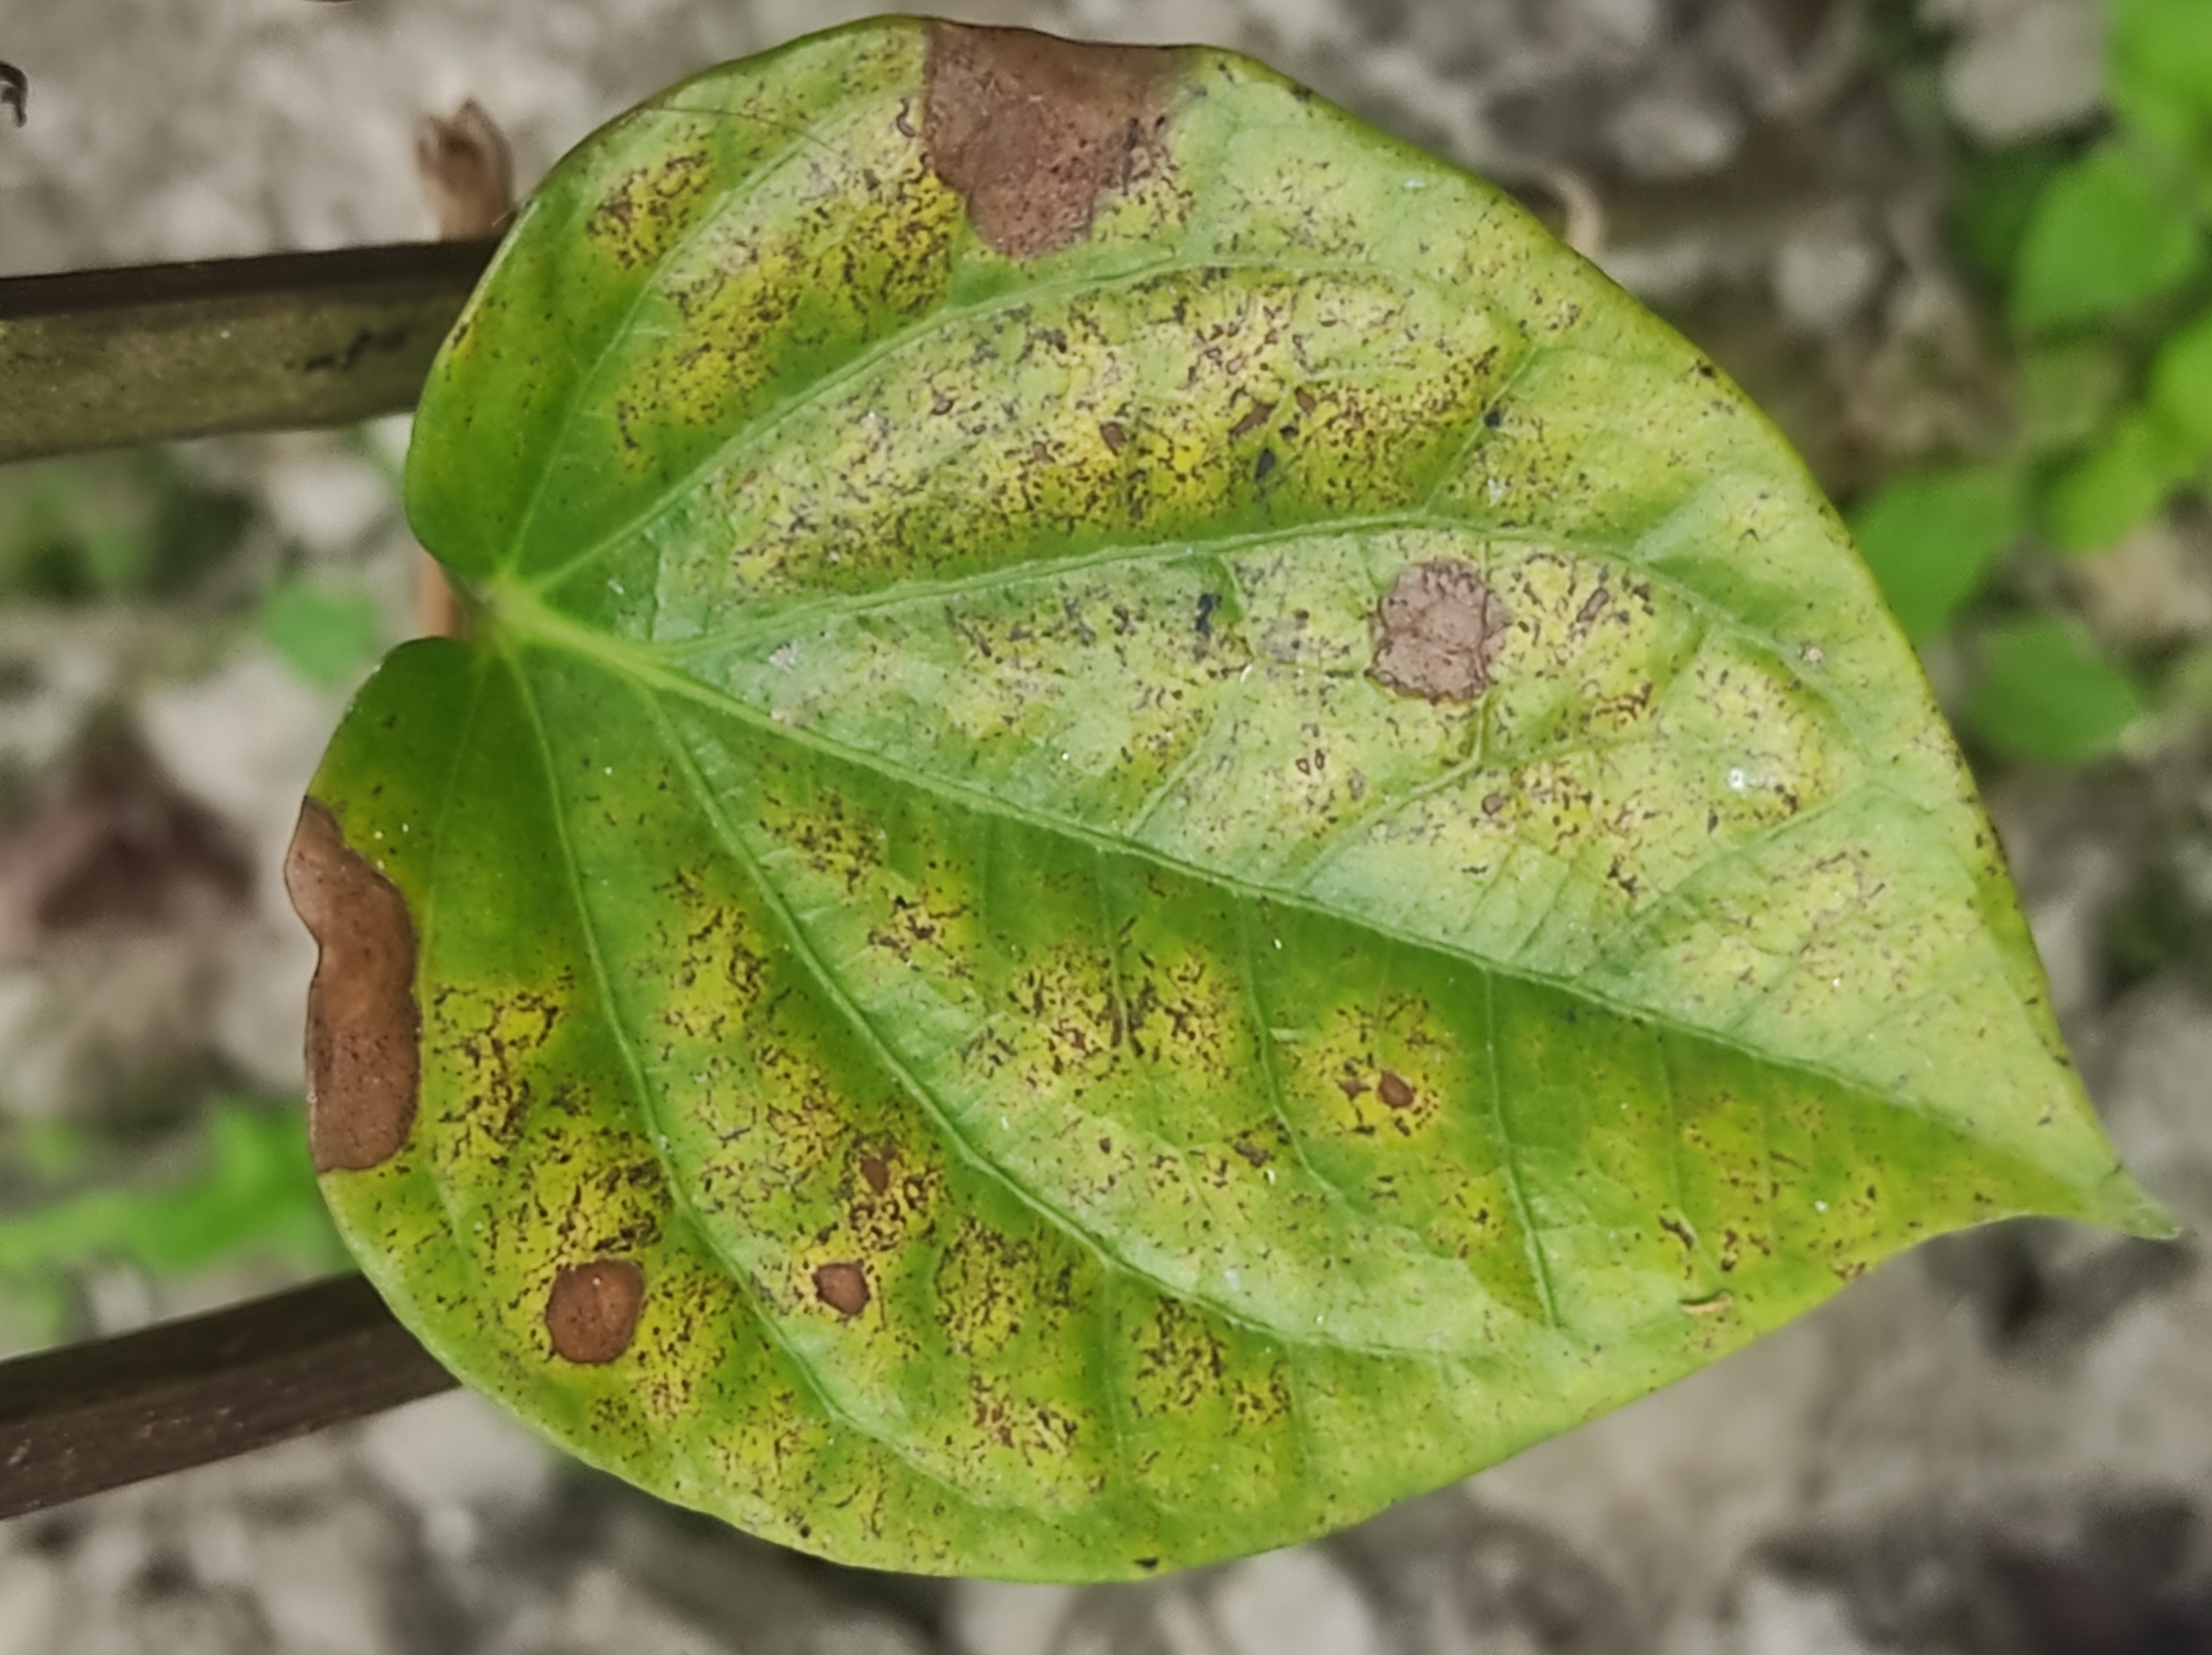
Label: Fungal_Brown_Spot_Disease